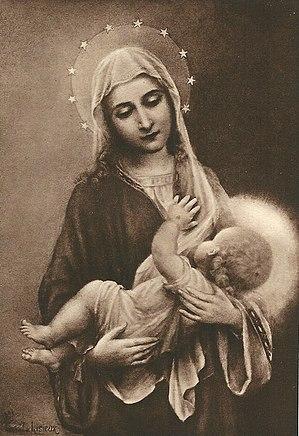
Gravure de ""Sainte Thérèse de l'Enfant Jésus, Histoire d'une âme écrite par elle-même, Lisieux, Office central de Lisieux (Calvados), &amp
Marie-Françoise Thérèse Martin, en religion sœur Thérèse de l'Enfant-Jésus et de la Sainte-Face, également connue sous les appellations sainte Thérèse de Lisieux, sainte Thérèse de l'Enfant-Jésus ou encore la petite Thérèse, est une religieuse carmélite française née à Alençon dans l'Orne en France le 2 janvier 1873 et morte à l'âge de 24 ans à Lisieux en France le 30 septembre 1897.